Sepino

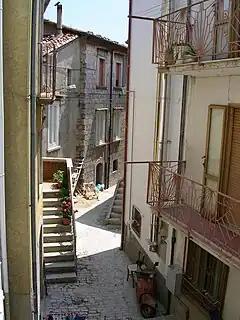
A sidestreet in Sepino.

Sepino is a "comune" (municipality) in the Province of Campobasso in the Italian region Molise, located about south of Campobasso. It is one of I Borghi più belli d'Italia ("The most beautiful villages of Italy").